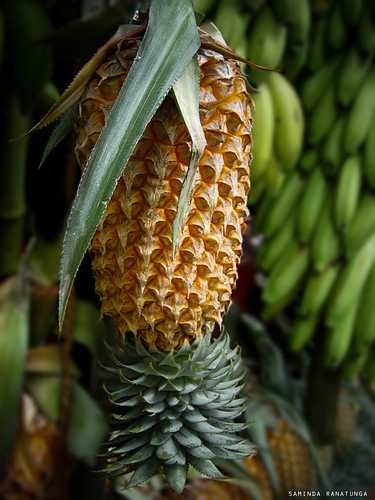
Label: Pineapple